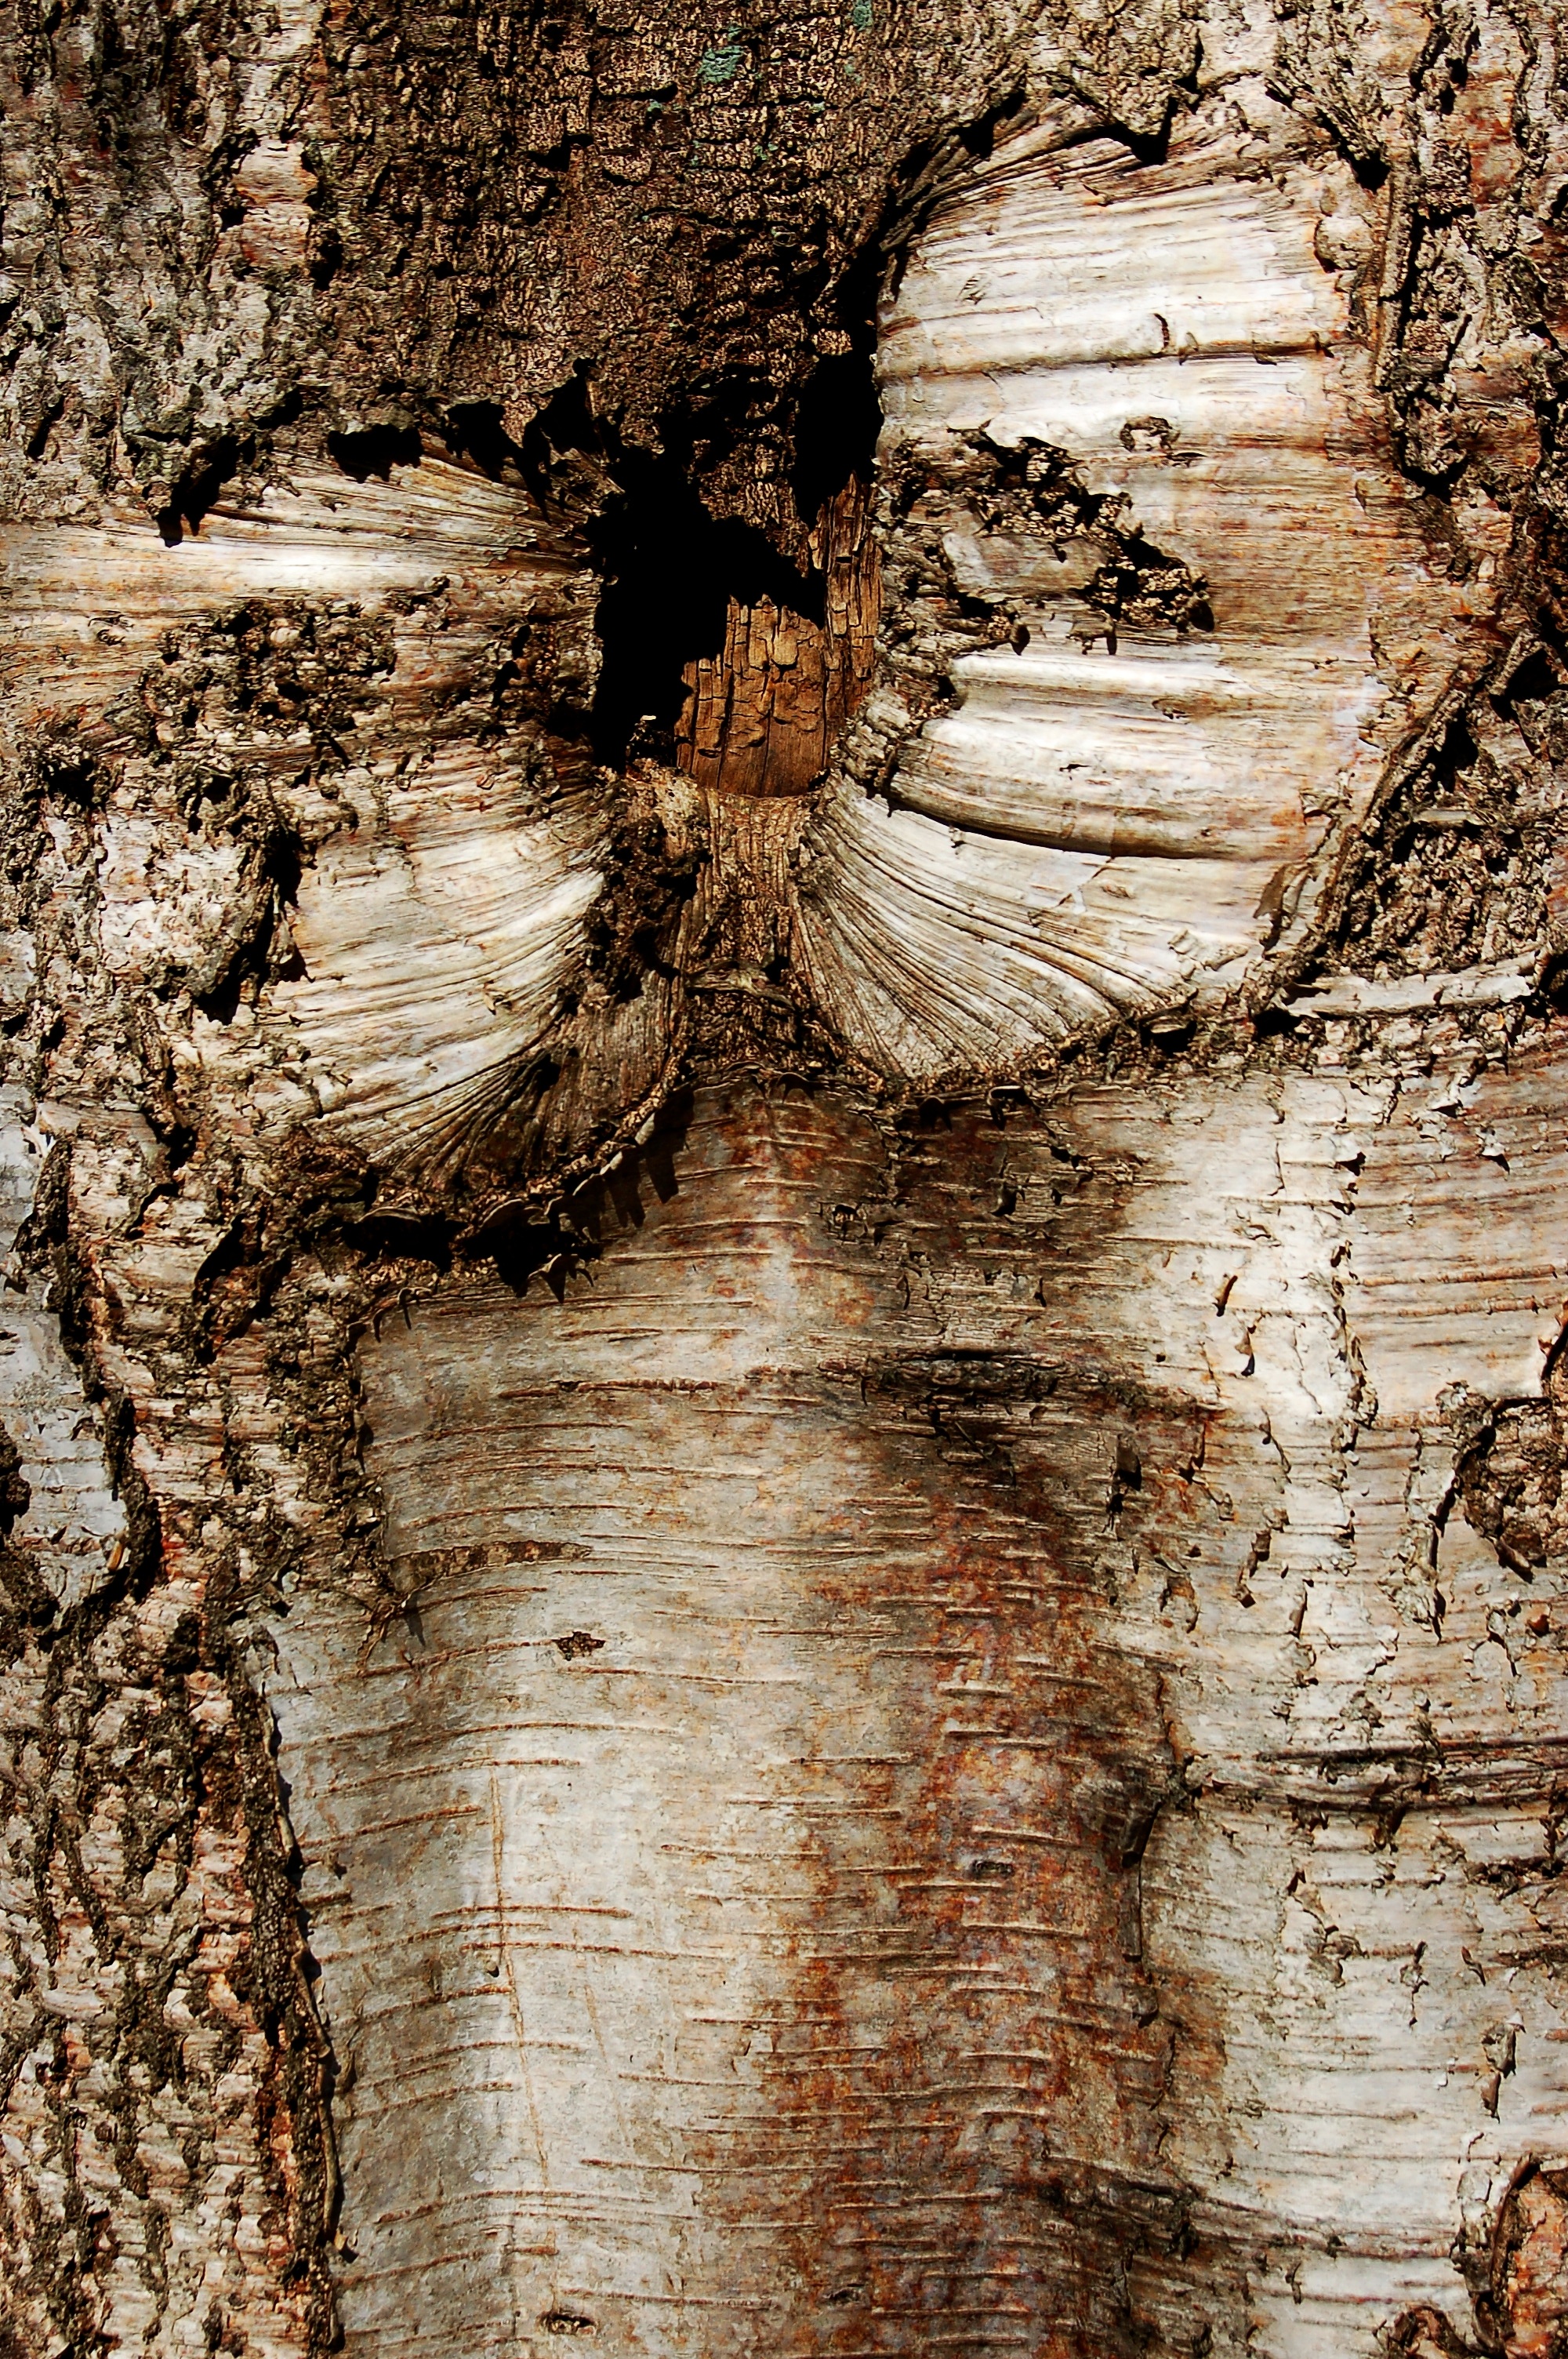
tree, nature, rock, branch, plant, wood, texture, leaf, trunk, wall, formation, autumn, soil, geology, temple, tree bark, ancient history, woody plant